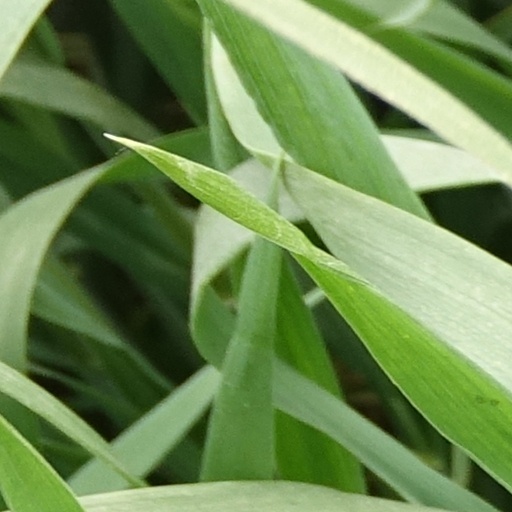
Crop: wheat